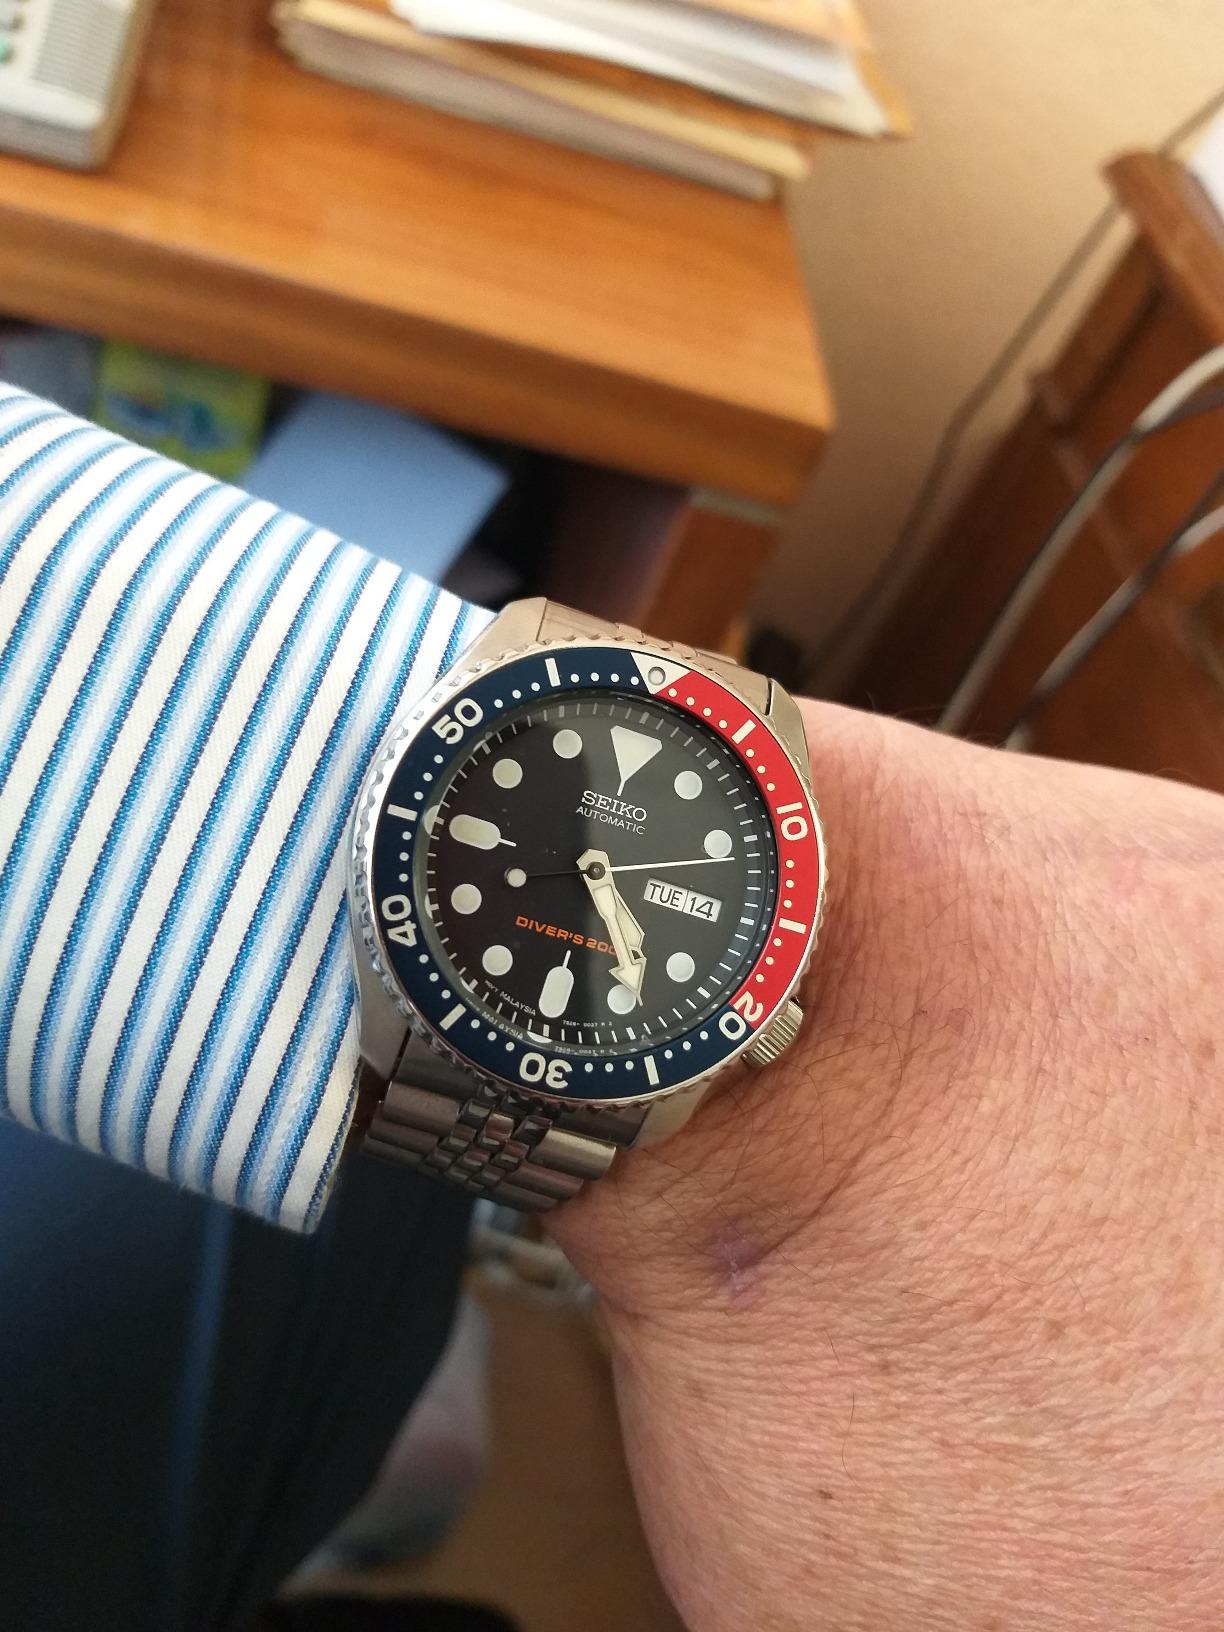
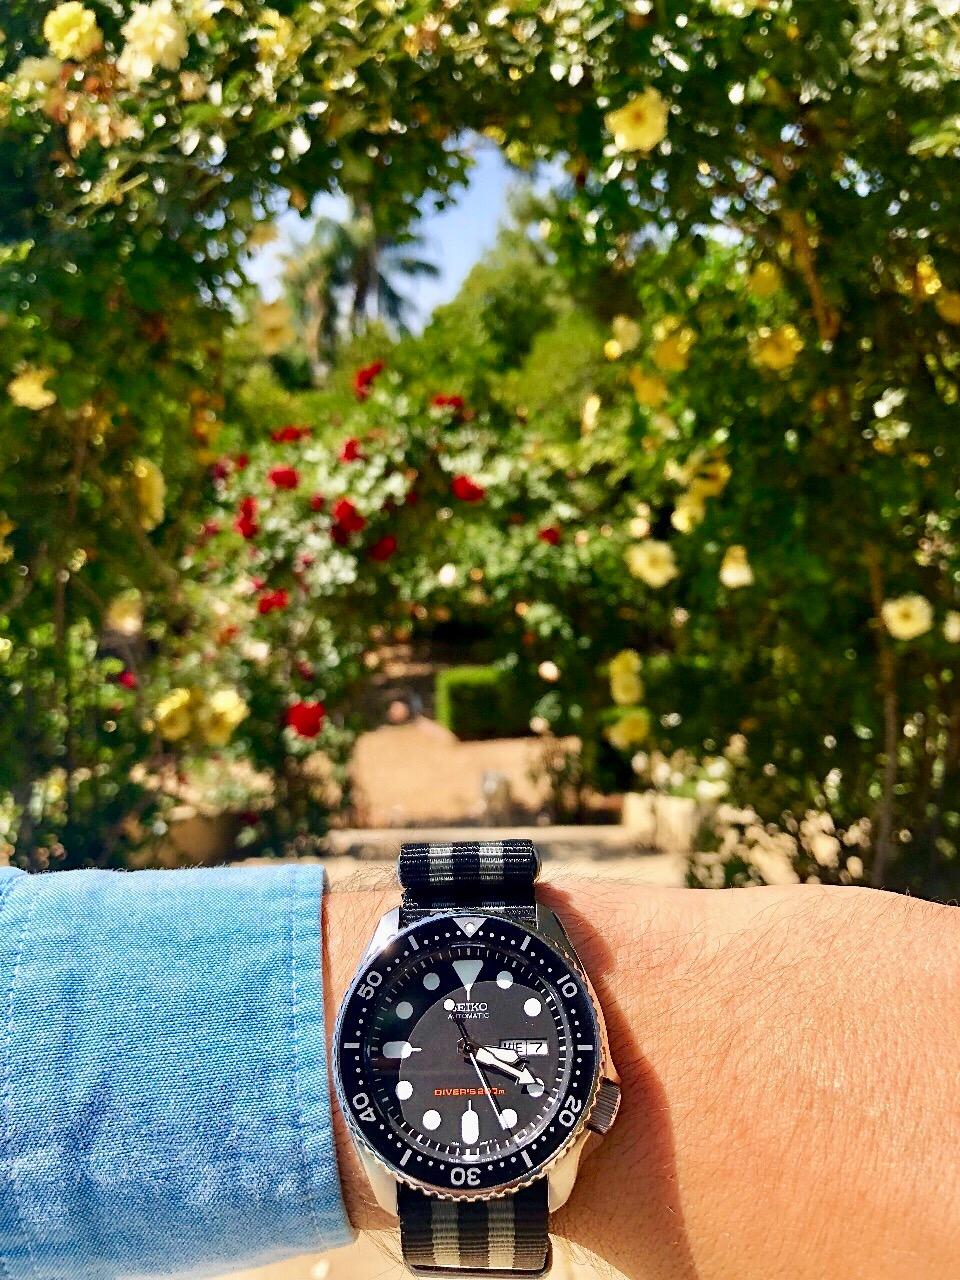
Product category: accessories_watch
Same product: no